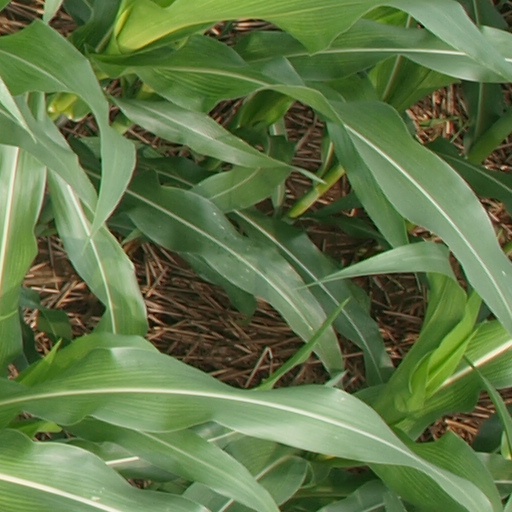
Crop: maize; corn